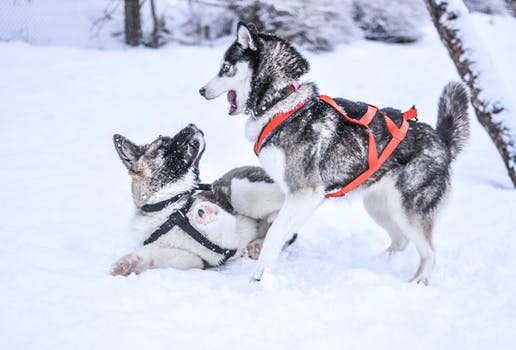
Label: No Watermark